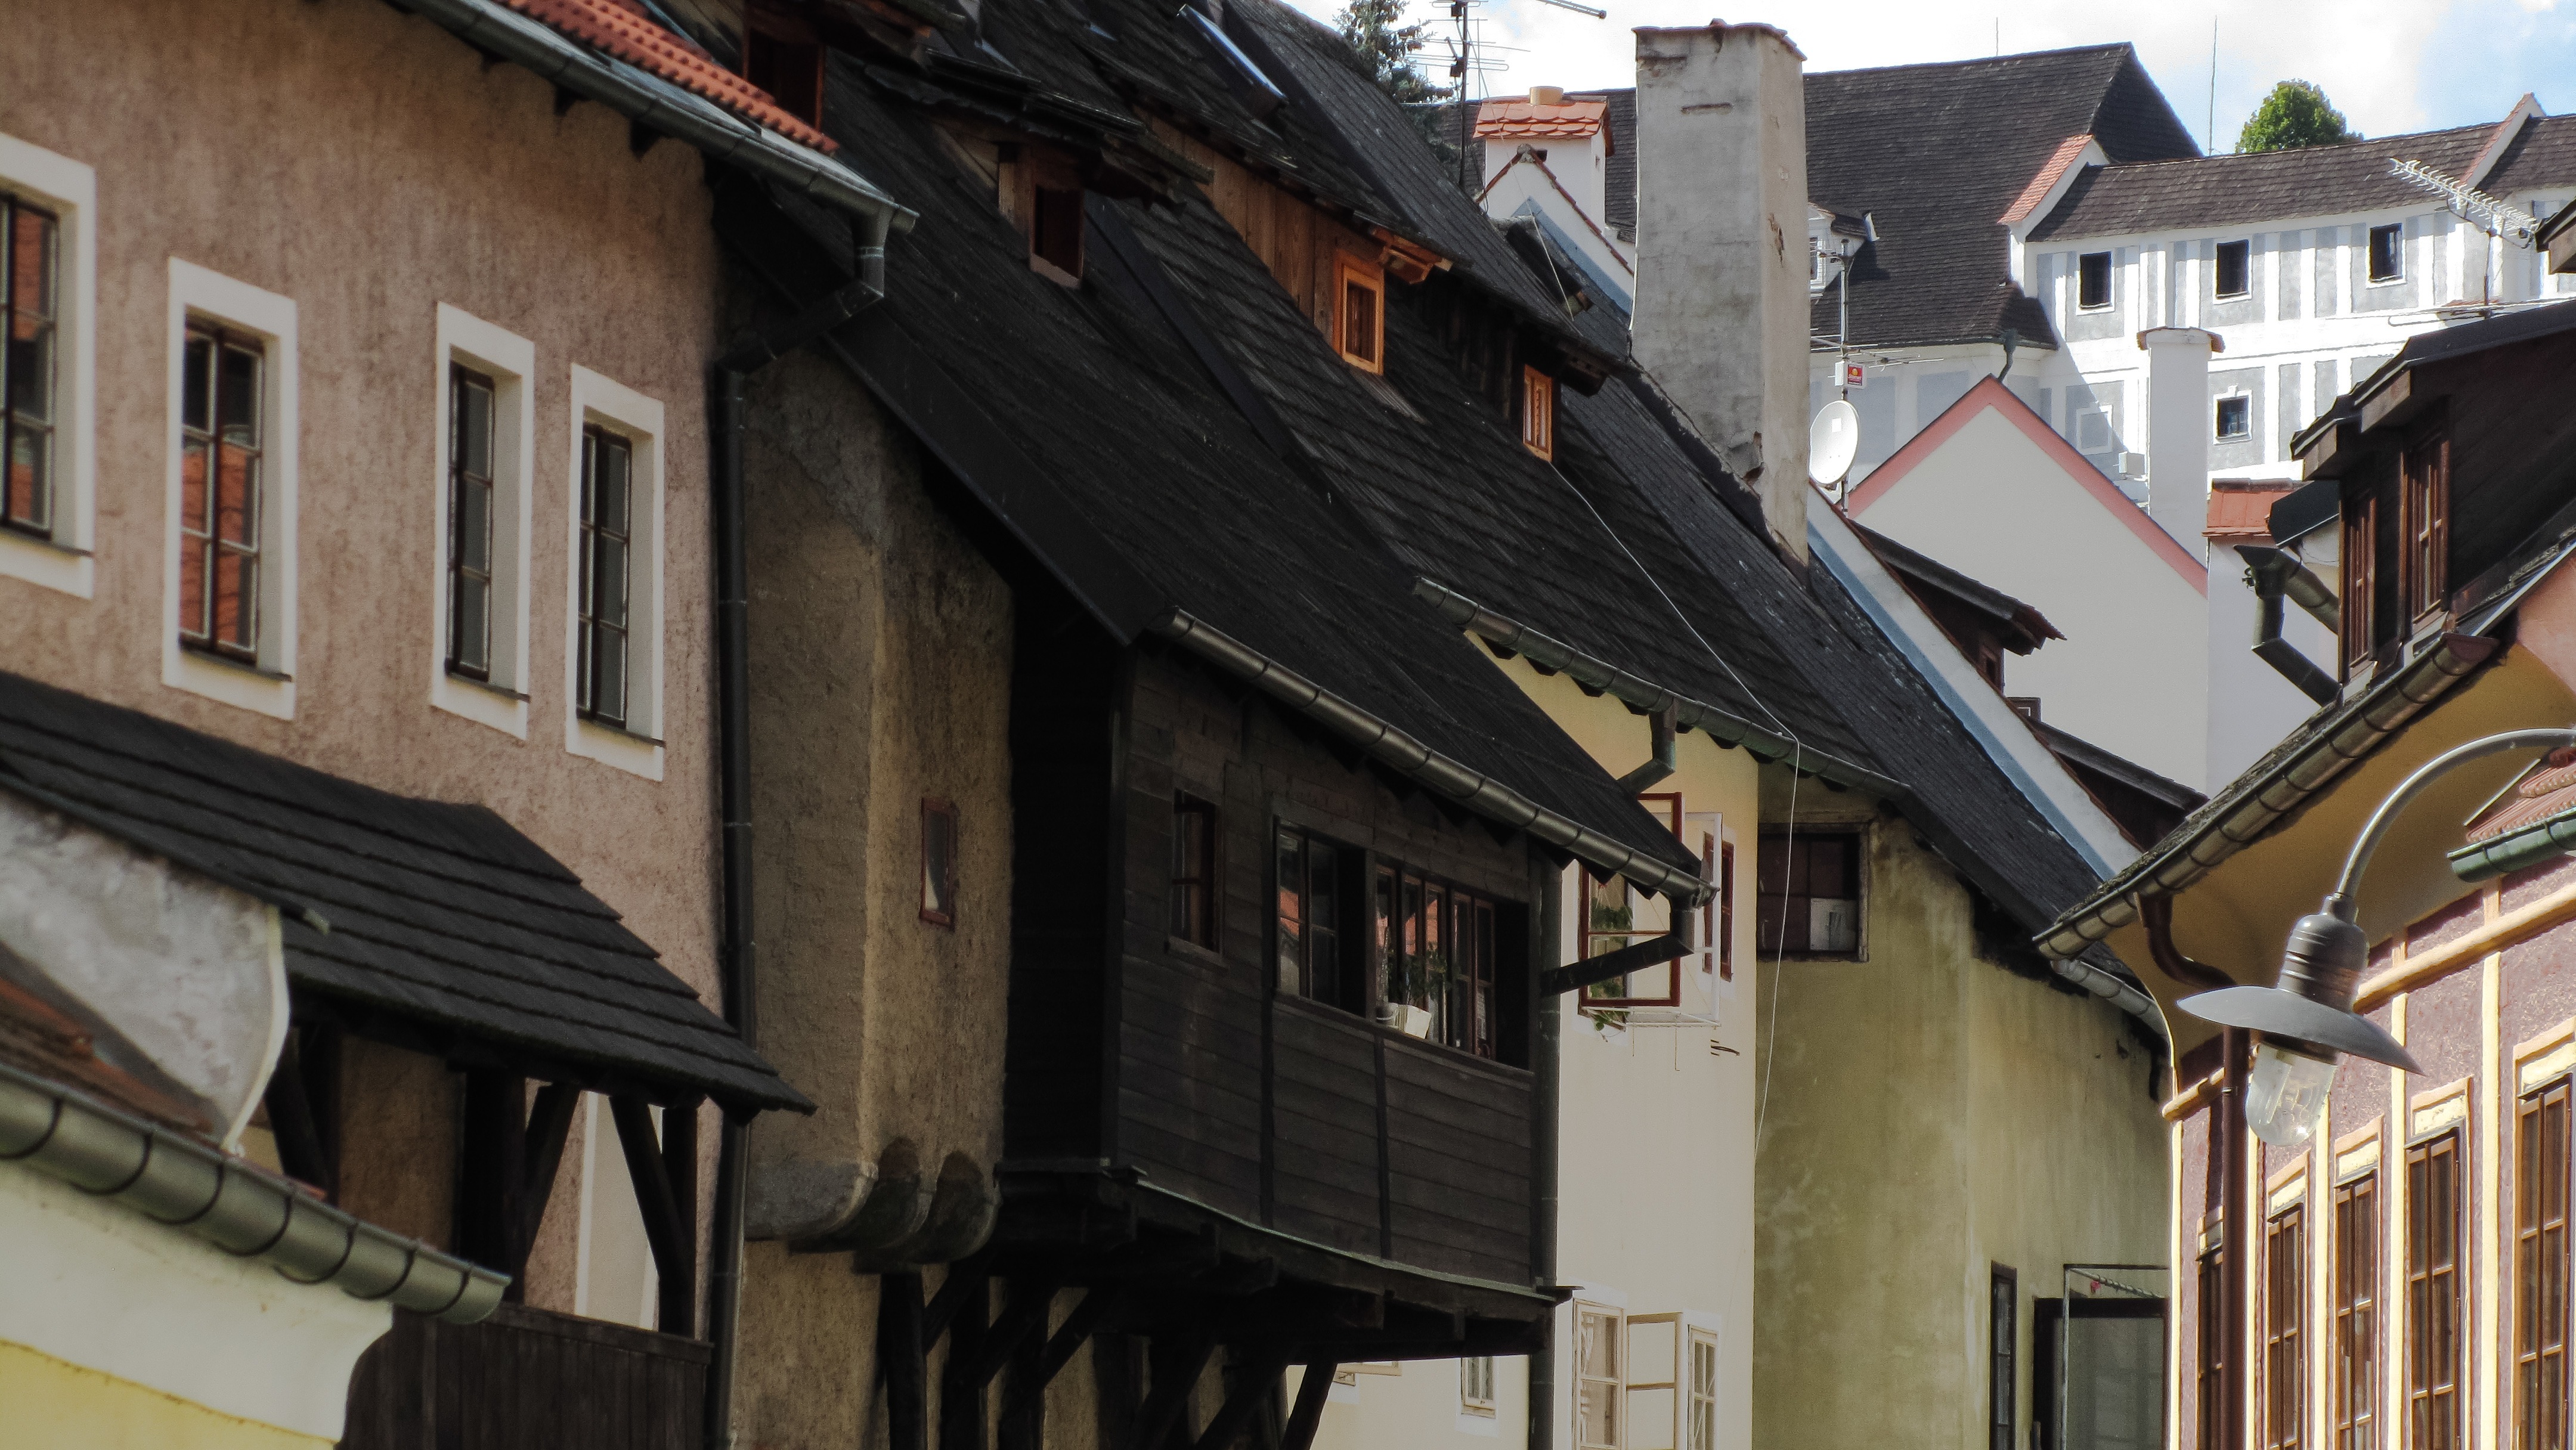
architecture, street, house, town, roof, alley, city, downtown, facade, old town, old houses, cesky krumlov, roofs, neighbourhood, urban area, human settlement